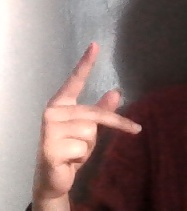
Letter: dha